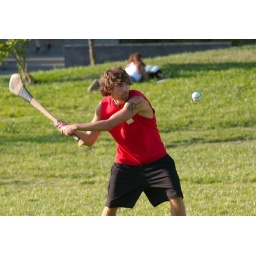
Student in red shirt practicing hurling hitting ball 1